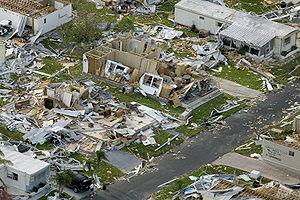
Image aérienne montrant les dégâts dus au cyclone Charley à Punta Gorda, aux États-Unis.